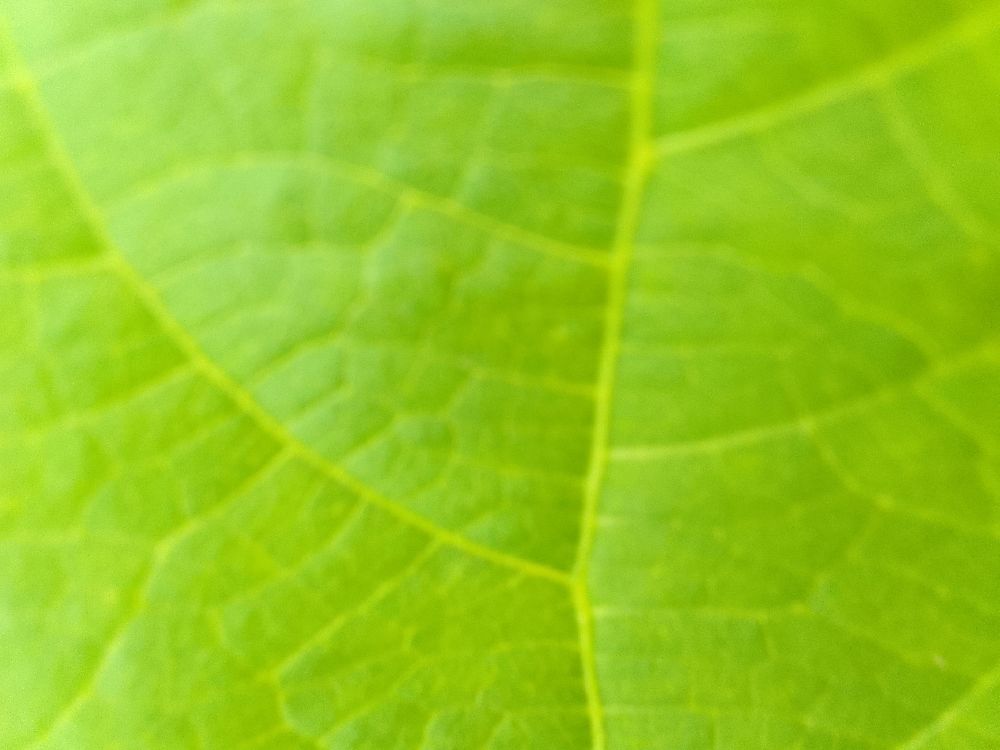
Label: healthy